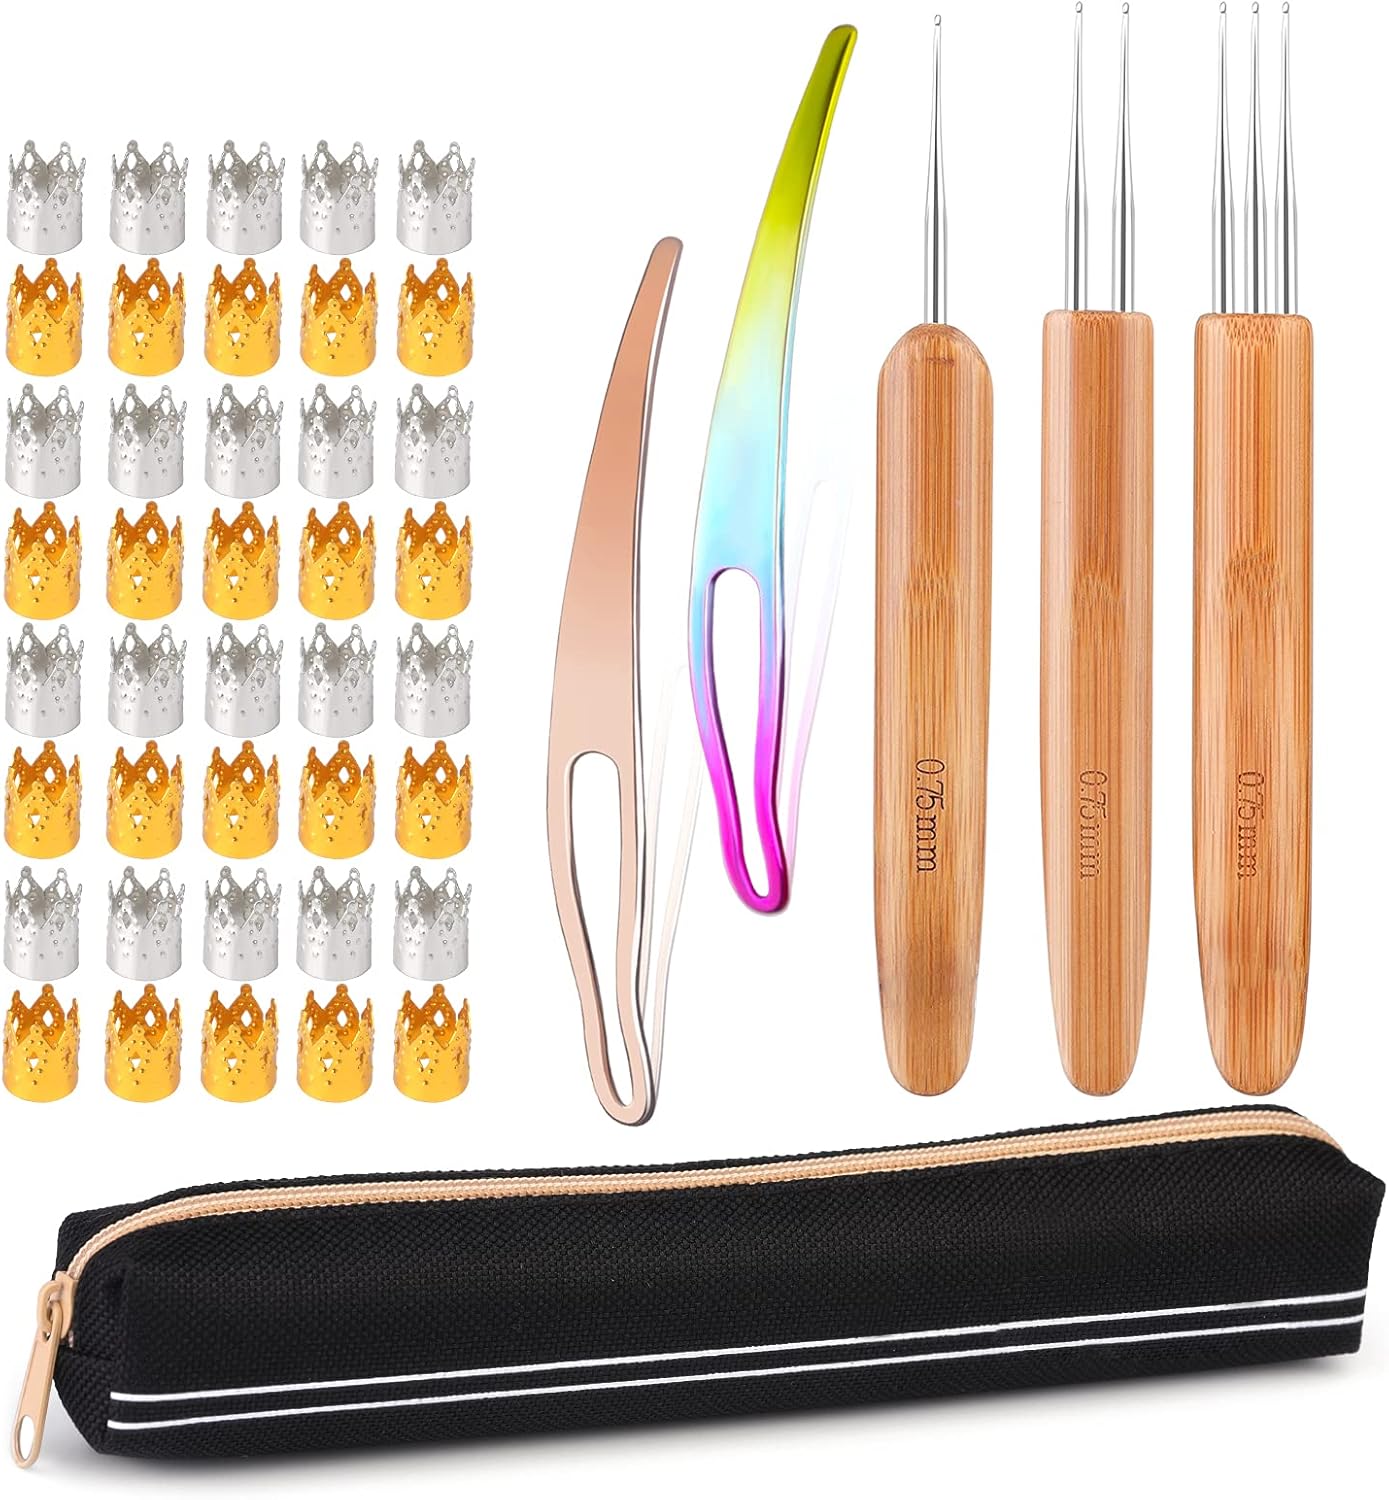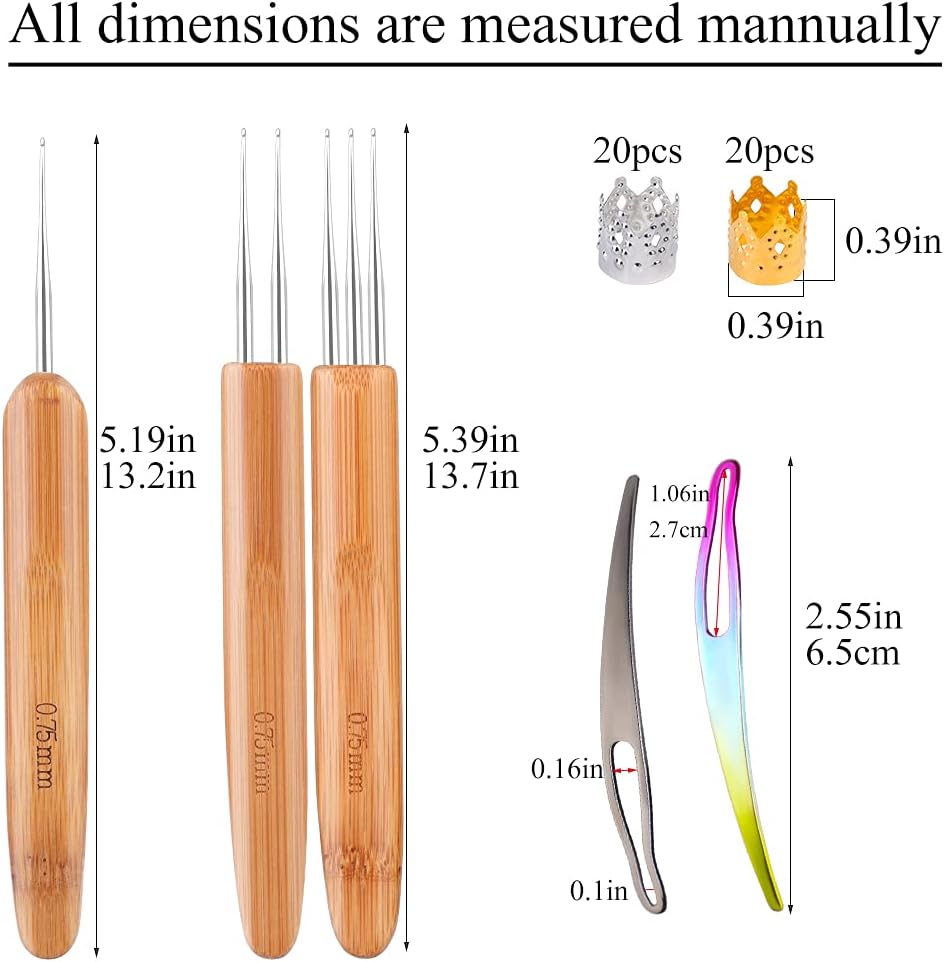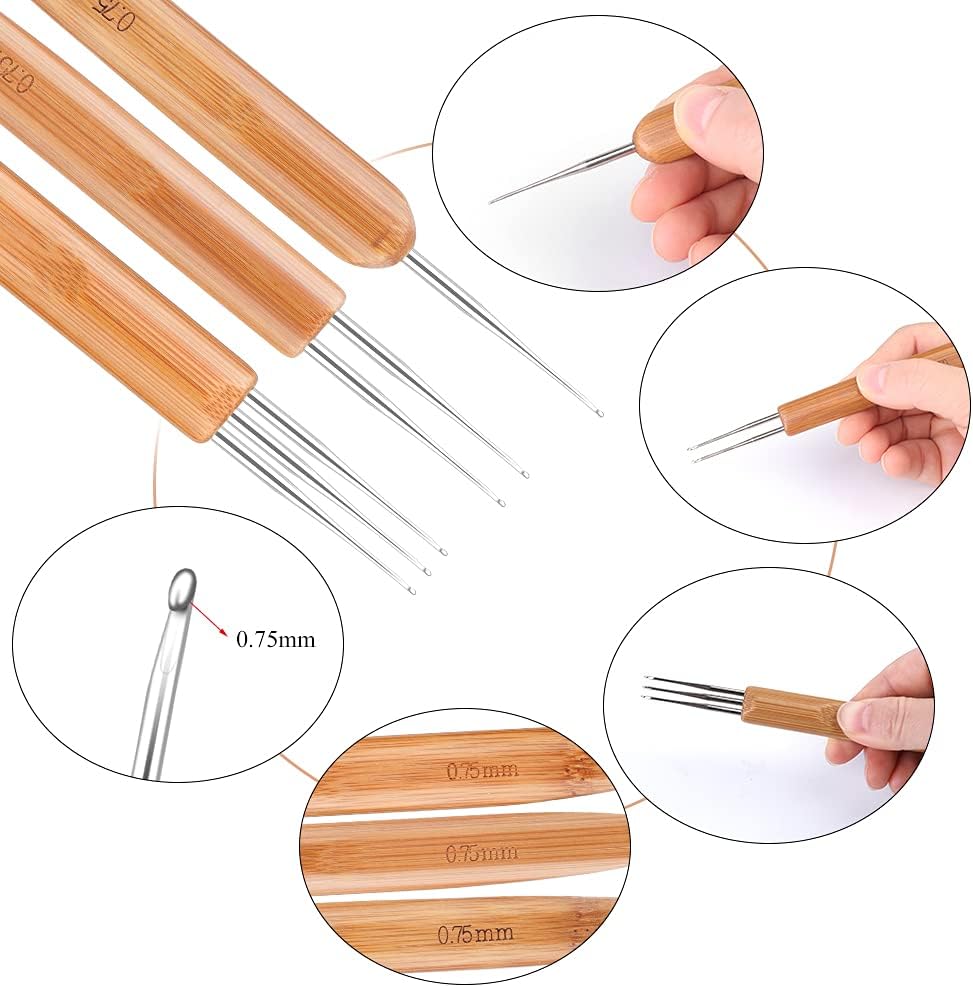
46 Pcs Dreadlock Crochet Hook Tool, Crochet Hooks for Hair Includes 3 Pieces Dreadlocks Crochet, 2 Pieces Hair Locking Tool, Hair Crochet Needle with Wooden Bamboo Handle for Braid Craft(0.75mm)
Category: Arts, Crafts & Sewing
Quantity: 46 pieces, material: stainless steel, bamboo handle, hair crochet needle package includes: 3 x Dreadlocks crochet(0.75 mm)，2 x Hair locking tool，40 × dreadlocks rhinestone hair tie decoration,1× storage bag. The crochet tool is a double-headed design, including 1 hook and 2 hooks. Different styles can meet your various needs. The crochet needle for hair is made of stainless steel, with a natural bamboo handle, and is soft to the touch. The hair locking tool is made of special metal. The surface is smooth and polished and will not harm your skin. The crochet hook for hair follows an ergonomic and non-slip design, so this needle is comfortable to use and helps relieve pressure on the wrist.
Features: Hair crochet needle package Includes: 3 Pcs dreadlocks crochet with different hooks, and 2 Pcs hair locking tool, a storage bag, 40 dreadlocks rhinestone hair tie decoration, enough quantity for you to design your own hairstyle. (This crochet hook is purely handmade, we will always improve the craftsmanship of interlocking tool for locs to bring you the best customer experience.) | New design: Crochet hair needle including 1 hook and 2 hooks. The dreadlocks crochet is made of stainless steel, a natural bamboo handle, soft for you to touch. The head of hair locking tool is relatively strong. And that surface of loc needle for dreads is smooth and polished, will not harm your skin. The handle of crochet hooks followed the ergonomic and non-slip design, so these knitting needles are comfortable to use to help relieve the pressure on your wrists. | Easy to carry&use: The small bag just fits all the tools, which is very convenient for storage. The size of the bag is just right and it is easy to carry around. No longer worry about finding tools, let you achieve better storage. You can even take it to travel so you can fix your dreadlocks at any time. You only need to pass the braided braid through the hole, and let the head of the curved dreadlock crochet needle pass through the root part of the hair close to the scalp to complete a bun. | Wide Application: The hair crochet needles are suitable for braid hair, the tip is smooth and can be passed through the hair easily without difficulty. Crochet needle for dreadlocks can be applied to weave, tighten, fixed, repair your dreadlocks, extremely fit for African hair, It will greatly improve your efficiency and make you fall in love with braided hair. The dread crochet needle is a good helper for you to weave and design stylish hairstyles. | Practical gift: What a great little starter kit for locs and professional. The crochet hair needle is very suitable for African hair, and also very suitable for people who like braids. If you like braids or want to try them, hair locking tool for dreads is a very good choice. You can buy dreadlock locking tool kit as a gift for your mother or girlfriend. This is a nice gift.